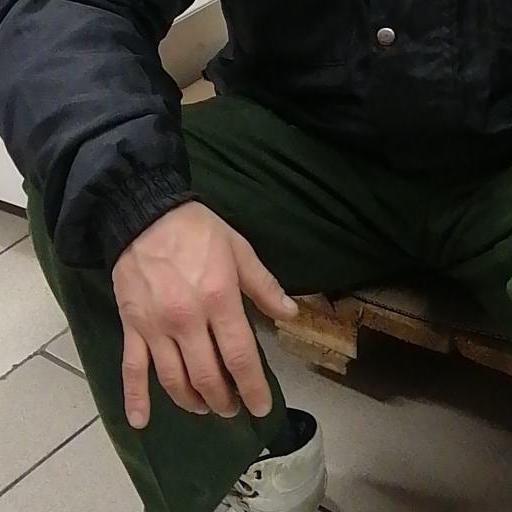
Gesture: no_gesture